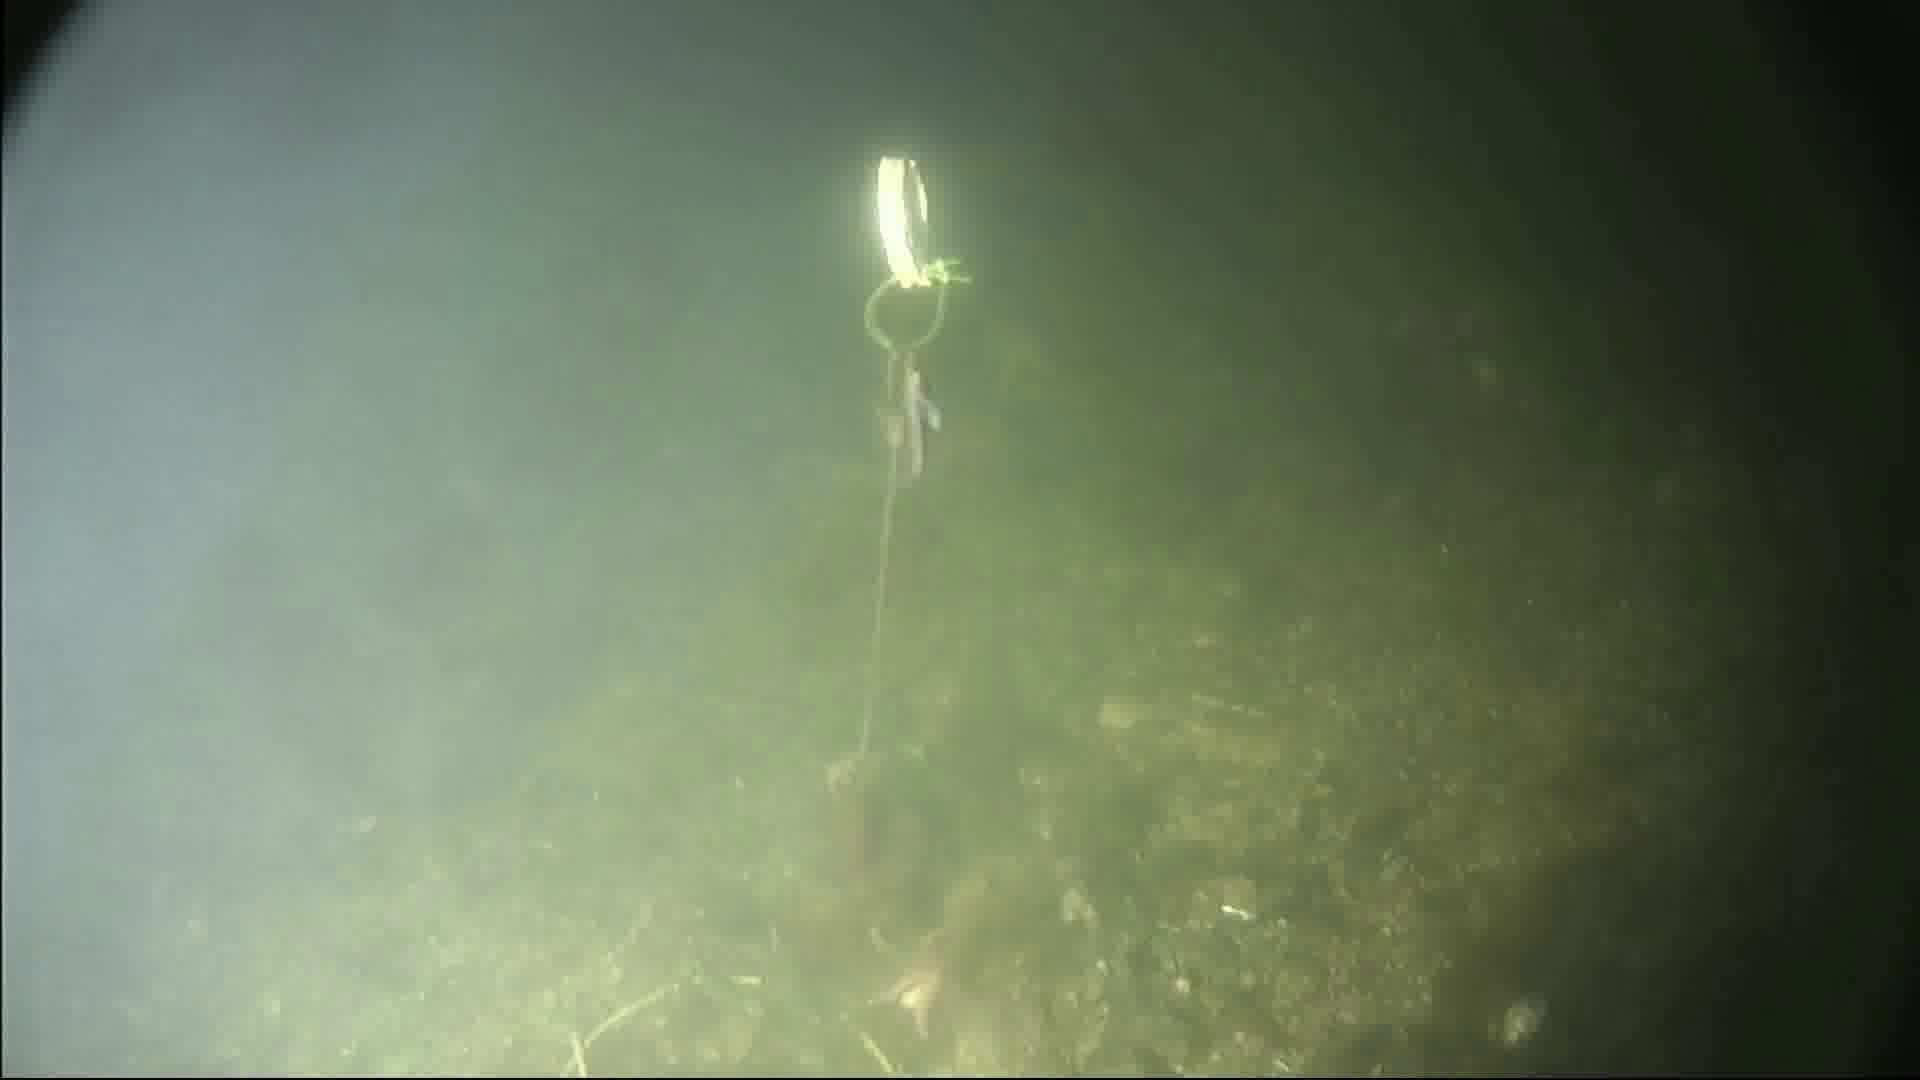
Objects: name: starfish
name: small_fish